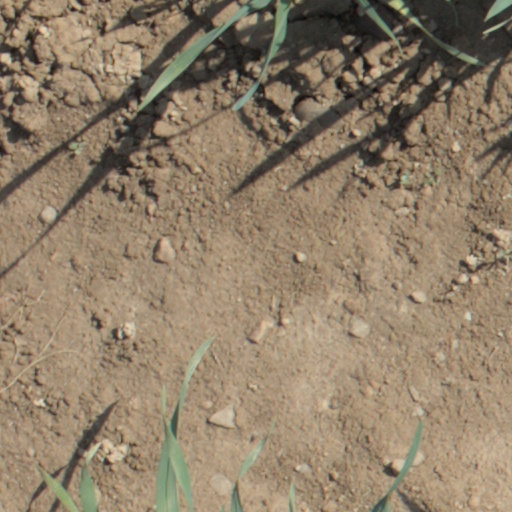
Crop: wheat